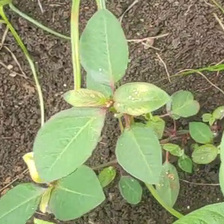
Weed species: Moti_dudhi(Euphorbia_geneculata_L)